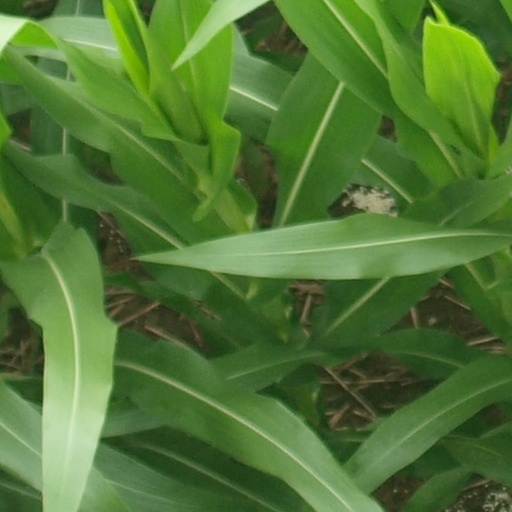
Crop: maize; corn